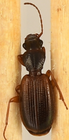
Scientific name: Cymindis neglecta
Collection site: Bartlett Experimental Forest NEON (BART), plot BART_068